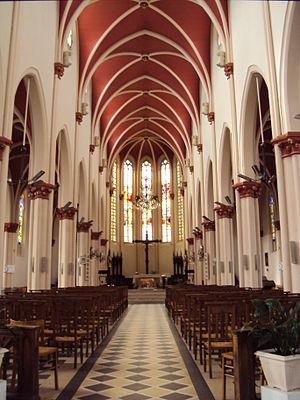
Nef de l'église Saint-Léger à Pérenchies (Nord).
L'église Saint-Léger est une église située place du Général de Gaulle, dans le centre de Pérenchies.